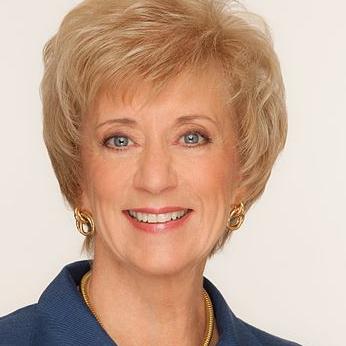
Age: 60